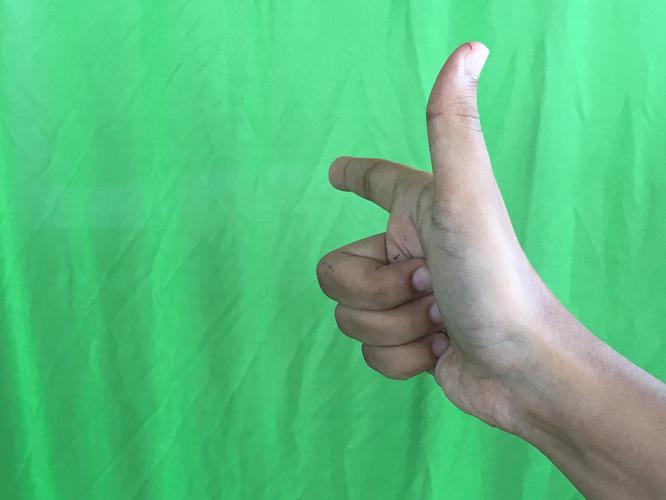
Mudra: Chandrakala
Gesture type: single_hand